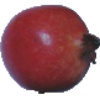
Label: Pomegranate 1